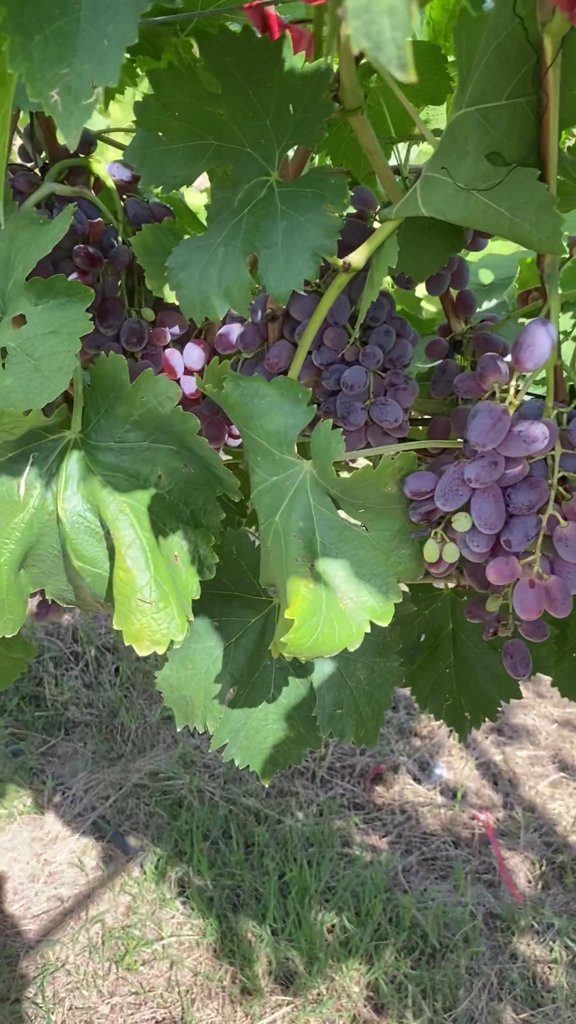
Berries visible: 155
Grape clusters: 3